Communist Party of Greece

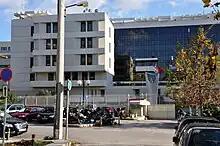
KKE central building in Athens

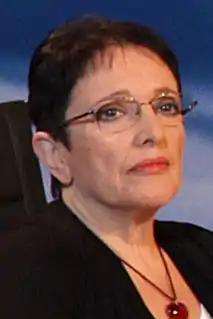
Aleka Papariga, the longest serving general secretary of KKE (1991–2013)

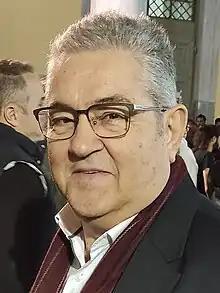
Dimitris Koutsoumpas, the incumbent general secretary of KKE since 2013

KKE actively participated in the anti-austerity protests beginning in 2010